Wollongong

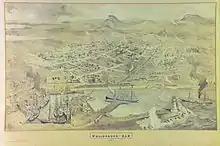
Wollongong N.S.W. 1887; Aerial view of Wollongong Harbour. From the "Illustrated Sydney News" of 15 October 1887.

In 1871 the old lighthouse was completed. Nevertheless, in 1881 a British clipper, , ran ashore off the mouth of Towradgi Creek. Her cargo included 24,000 bottles of Hennessy Cognac. Local police and NSW Customs recovered at least 5,000 bottles, but others were looted by members of the public.